Musty Musketeers

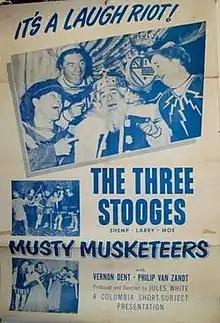

Musty Musketeers is a 1954 short subject directed by Jules White starring American slapstick comedy team The Three Stooges (Moe Howard, Larry Fine and Shemp Howard). It is the 154th entry in the series released by Columbia Pictures starring the comedians, who released 190 shorts for the studio between 1934 and 1959.